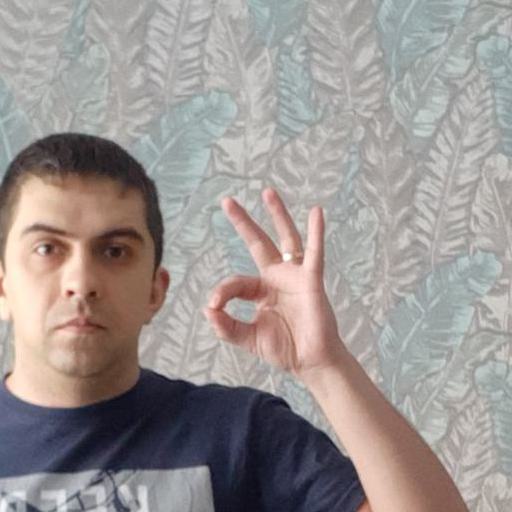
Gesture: ok